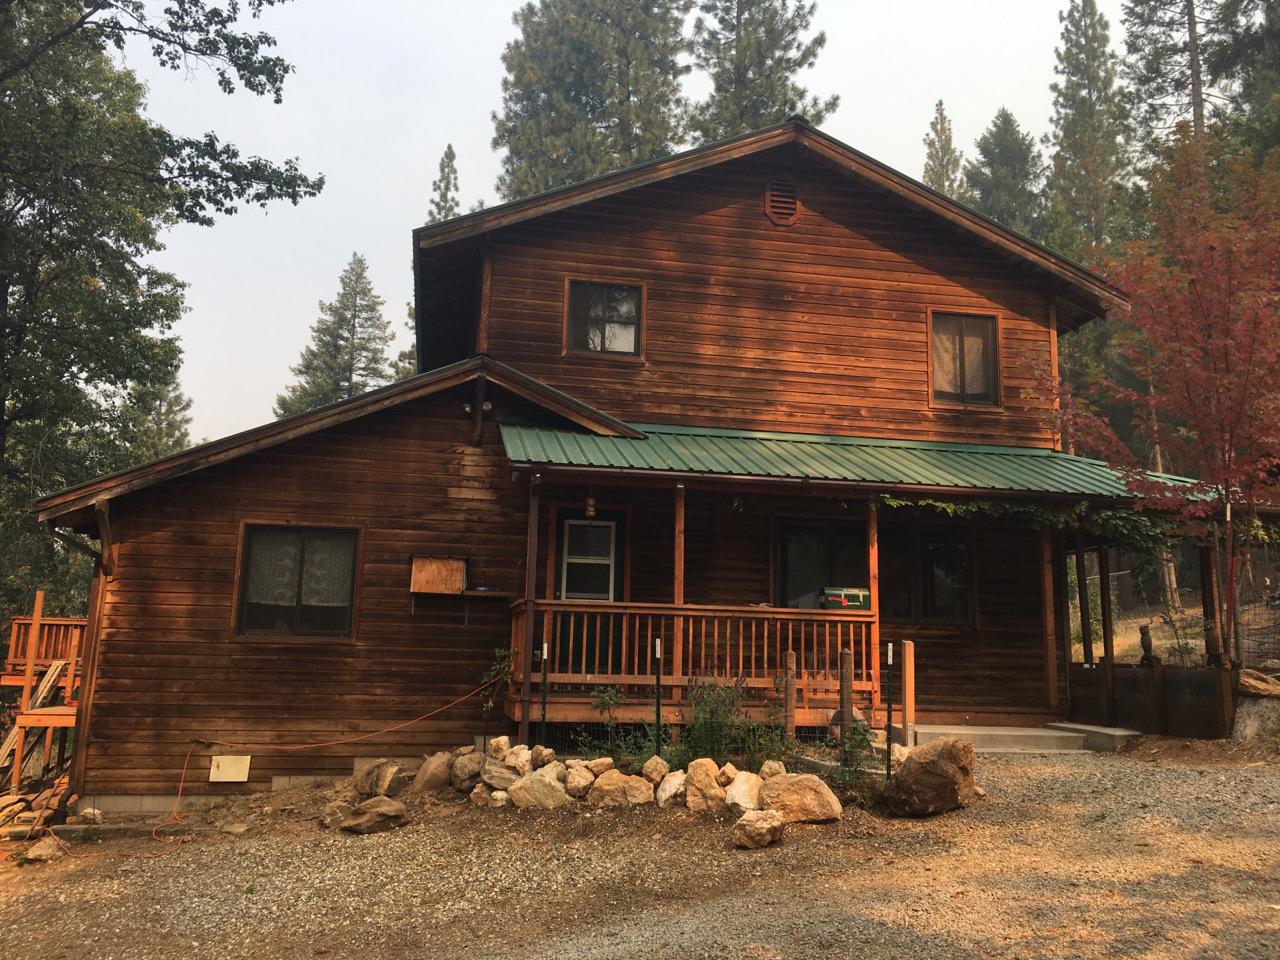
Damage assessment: no_damage